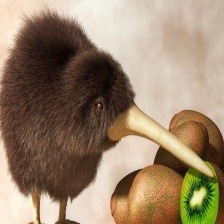
Species: KIWI
Scientific name: APTERYX